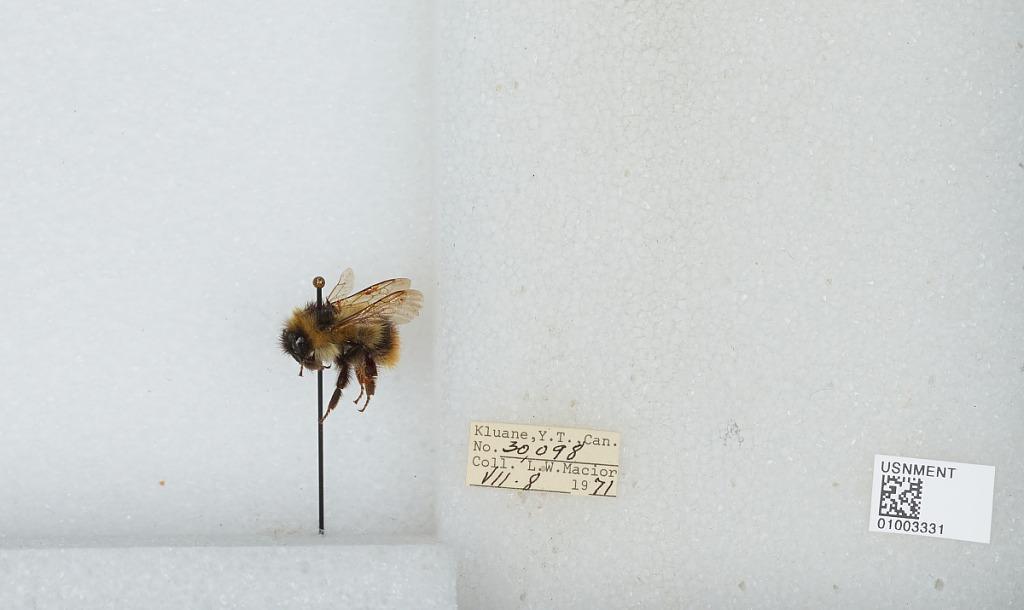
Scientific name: Bombus (Pyrobombus) frigidus Smith
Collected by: L. Macior
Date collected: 1971-7-8
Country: Canada
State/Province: Yukon Territory
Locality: Kluane
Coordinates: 60.75, -139.5